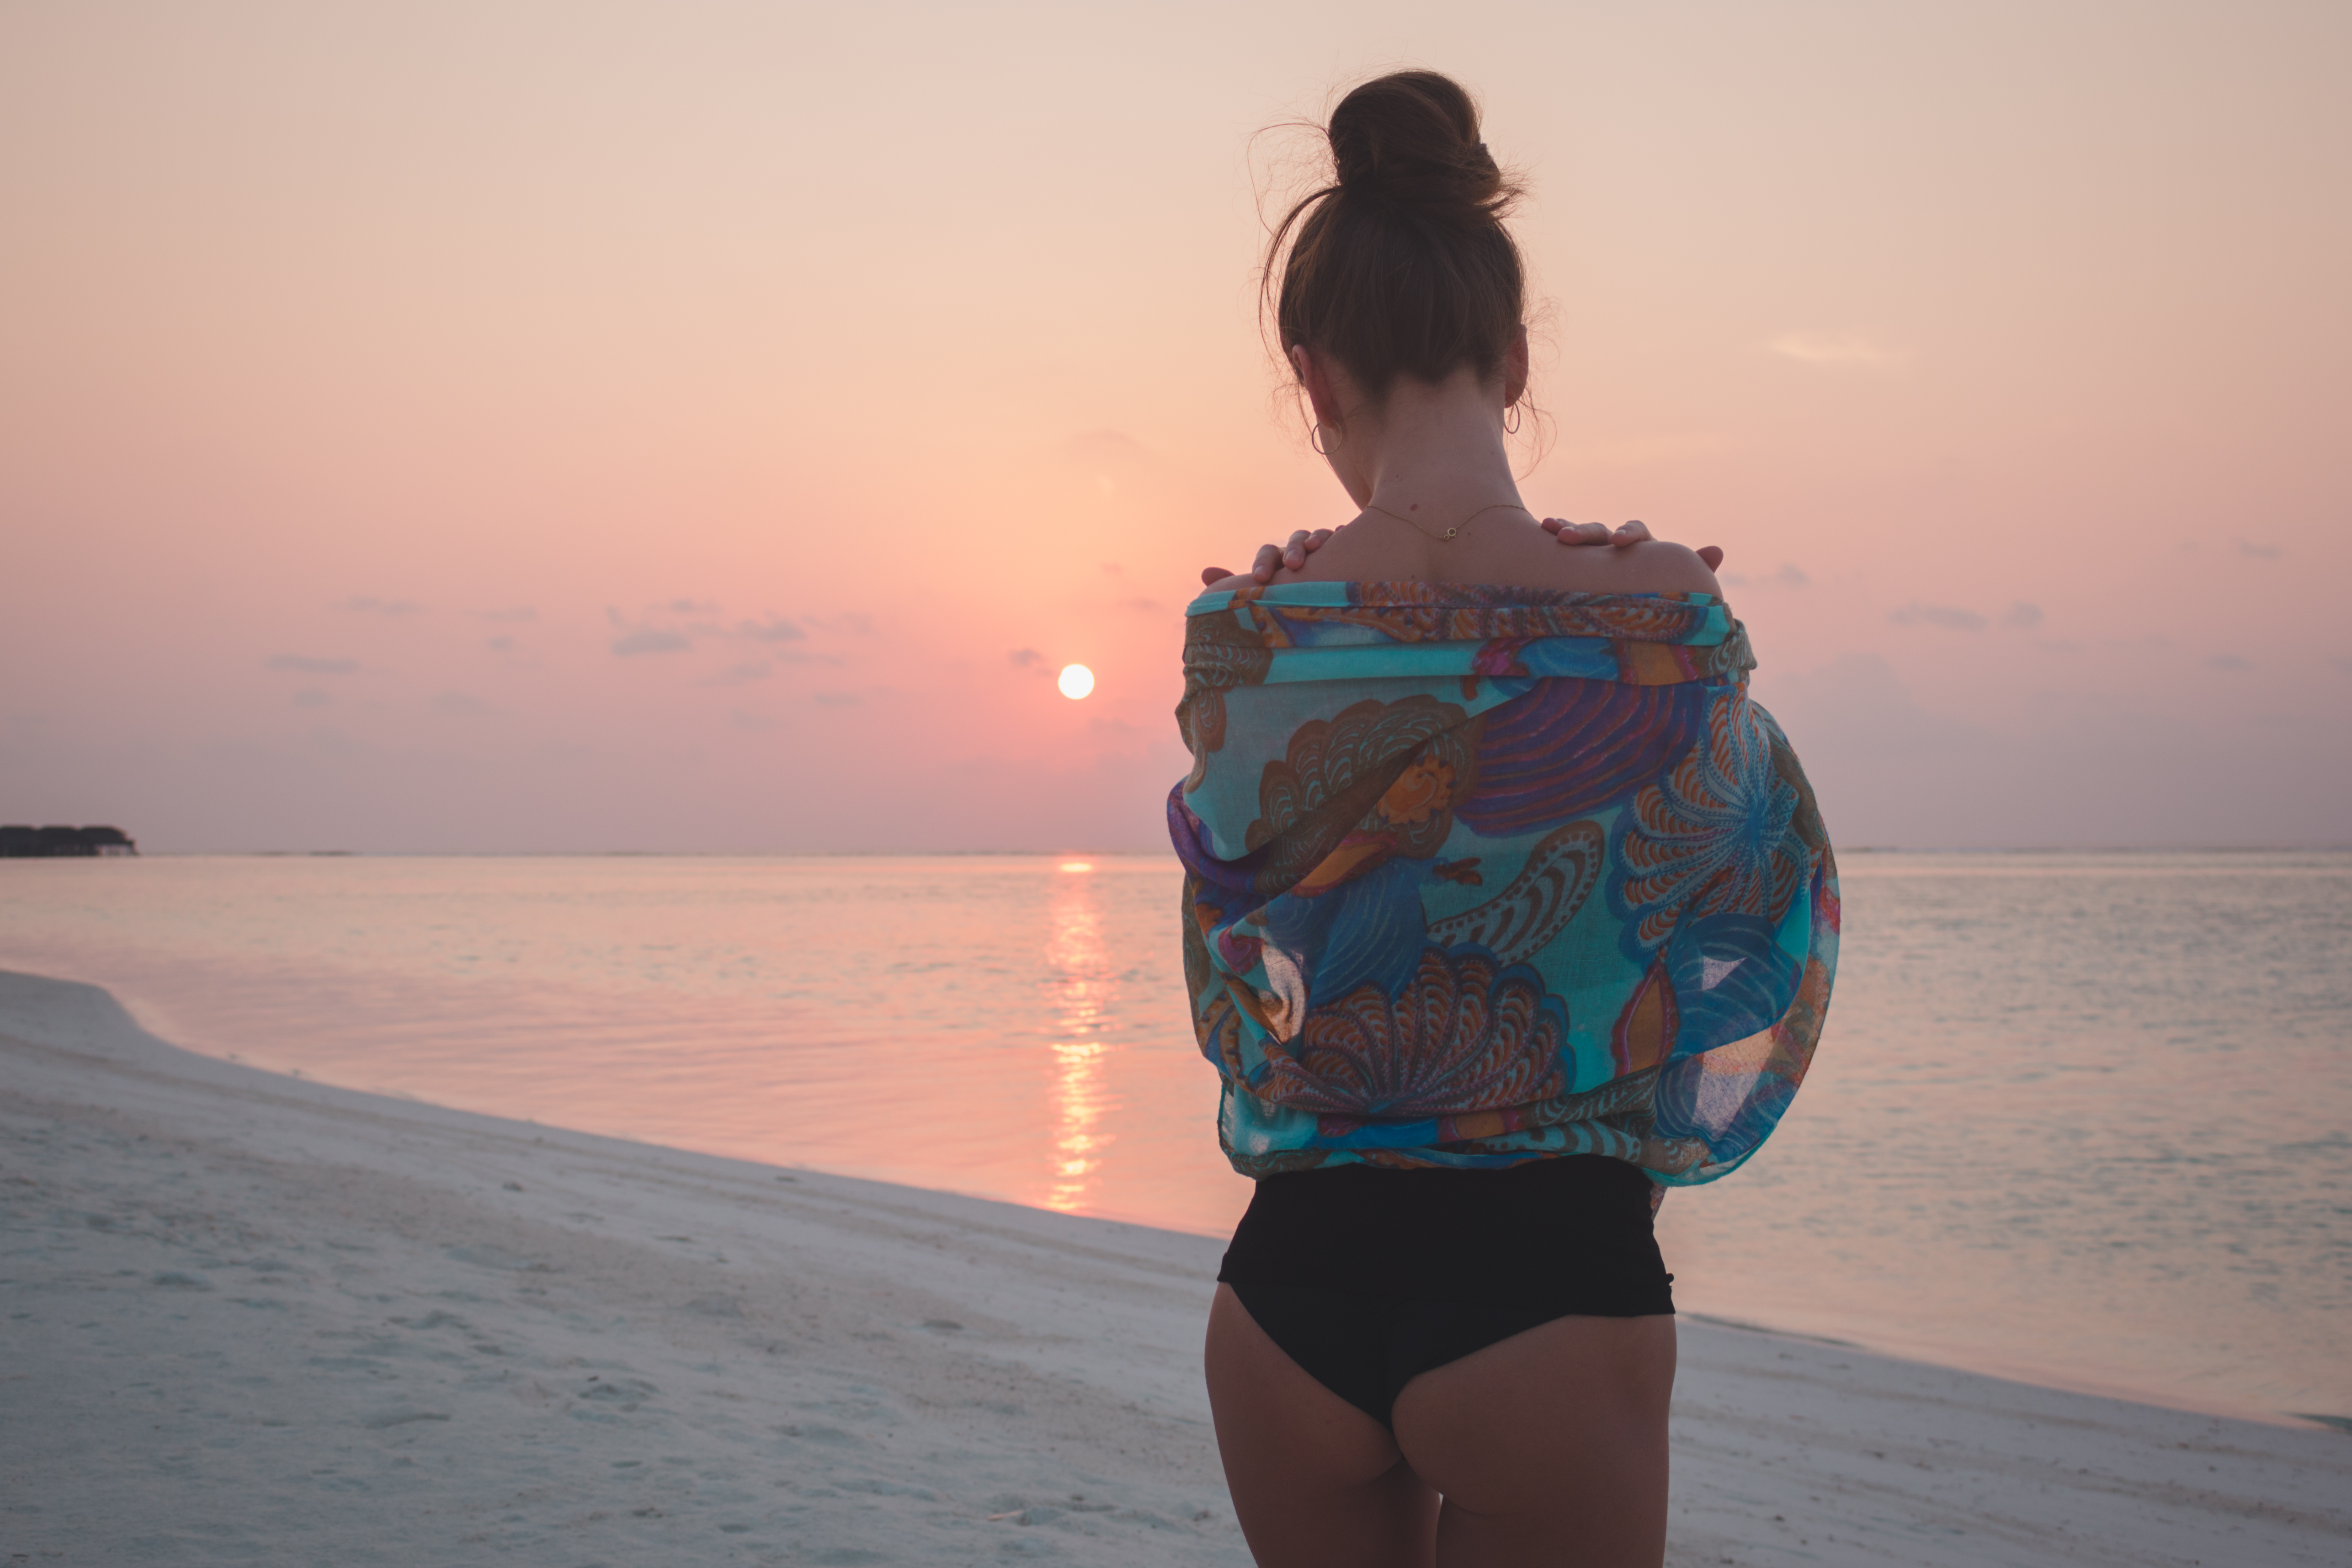
water, sky, sea, beauty, beach, shoulder, vacation, fashion, standing, summer, ocean, sunset, photography, horizon, sunlight, cloud, sunrise, shadow, evening, coast, black hair, wave